Vanity Ballroom Building

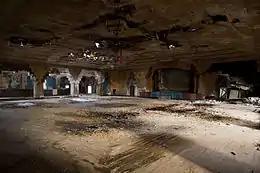
Dance floor of the Vanity Ballroom

The Vanity Ballroom is a two-story building originally containing five retail shops on the first floor and a ballroom on the second. It is built in the Art Deco style with an Aztec or Mayan Revival theme and measures . It is constructed of steel and reinforced concrete and faced with brick. The bulk of the brickwork uses orange brick; this is complemented with darker brick and cast stones. There is a three-sided entrance pavilion at the corner of the structure, and the façades to either side (along both Jefferson Avenue and Newport Street) are nearly identical. These façades terminate in smaller entrance pavilions; all three pavilions are slightly taller than the rest of the façades and contain a geometric stone pattern near the top. The multi-paned windows on the second floor are flanked by pilasters and topped with Art Deco geometric designs echoing those of the Aztecs.